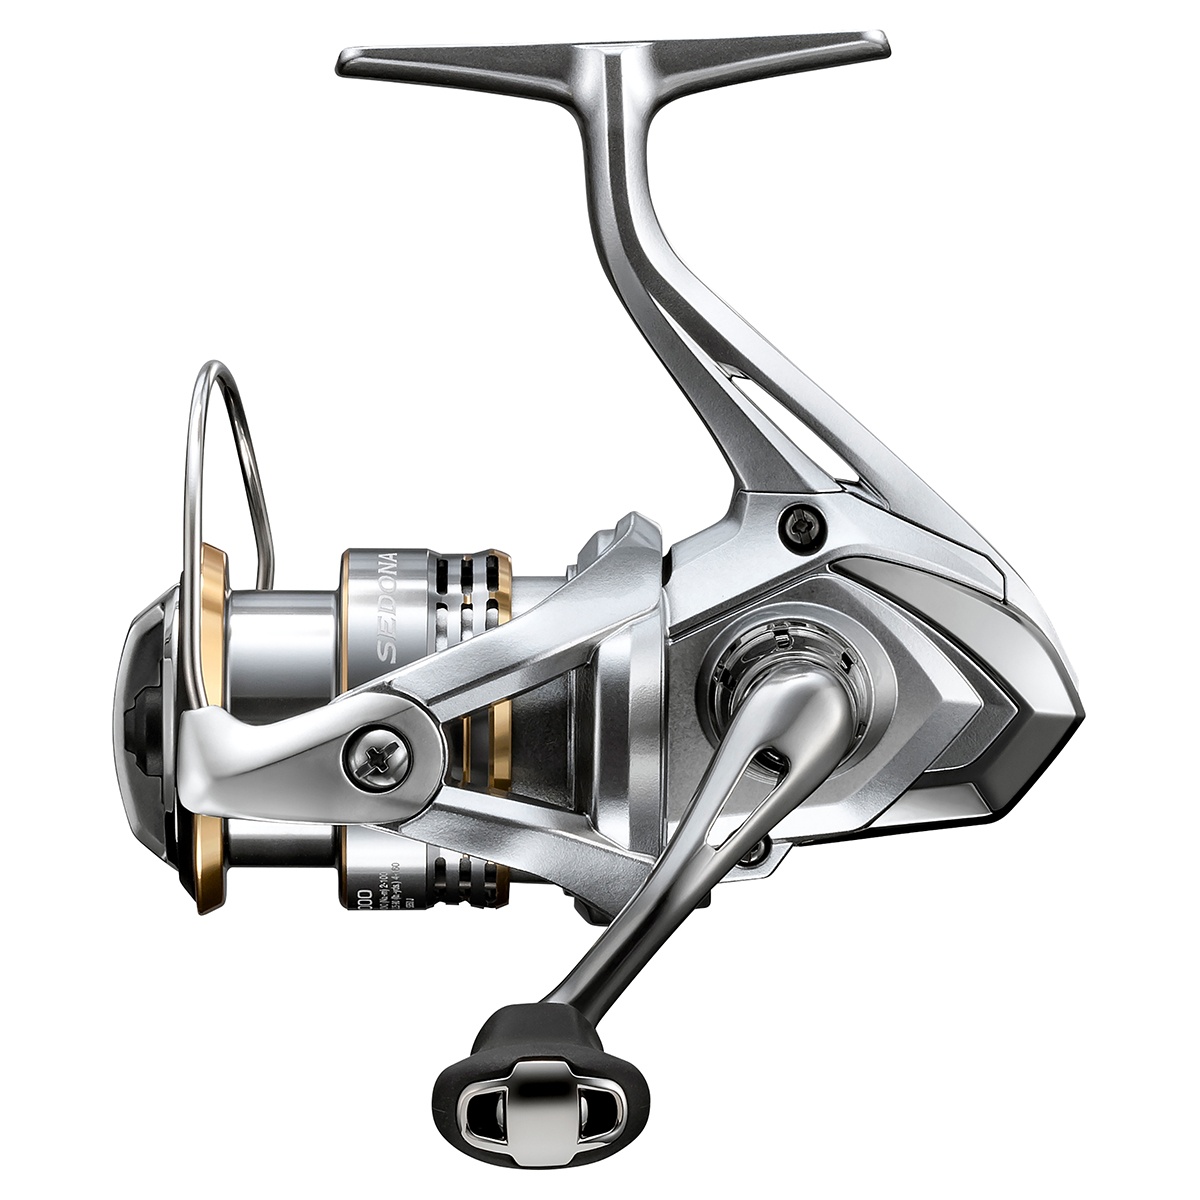
Sedona FJ
Détails article : > Modèle 1000 : Poids : 215 g Ratio : 5.0:1 Récupération par tour de manivelle : 66 cm Roulements : 3+1 Frein max : 3 kg > Modèle 2000S HG : Poids : 215 g Ratio : 6.0:1 Récupération par tour de manivelle : 79 cm Roulements : 3+1 Frein max : 3 kg > Modèle 2500 HG : Poids : 240 g Ratio : 6.2 Récupération par tour de manivelle : 91 cm Roulements : 3+1
Brand: Shimano
Category: Sporting Goods > Outdoor Recreation > Fishing > Fishing Reels > Spinning Fishing Reels